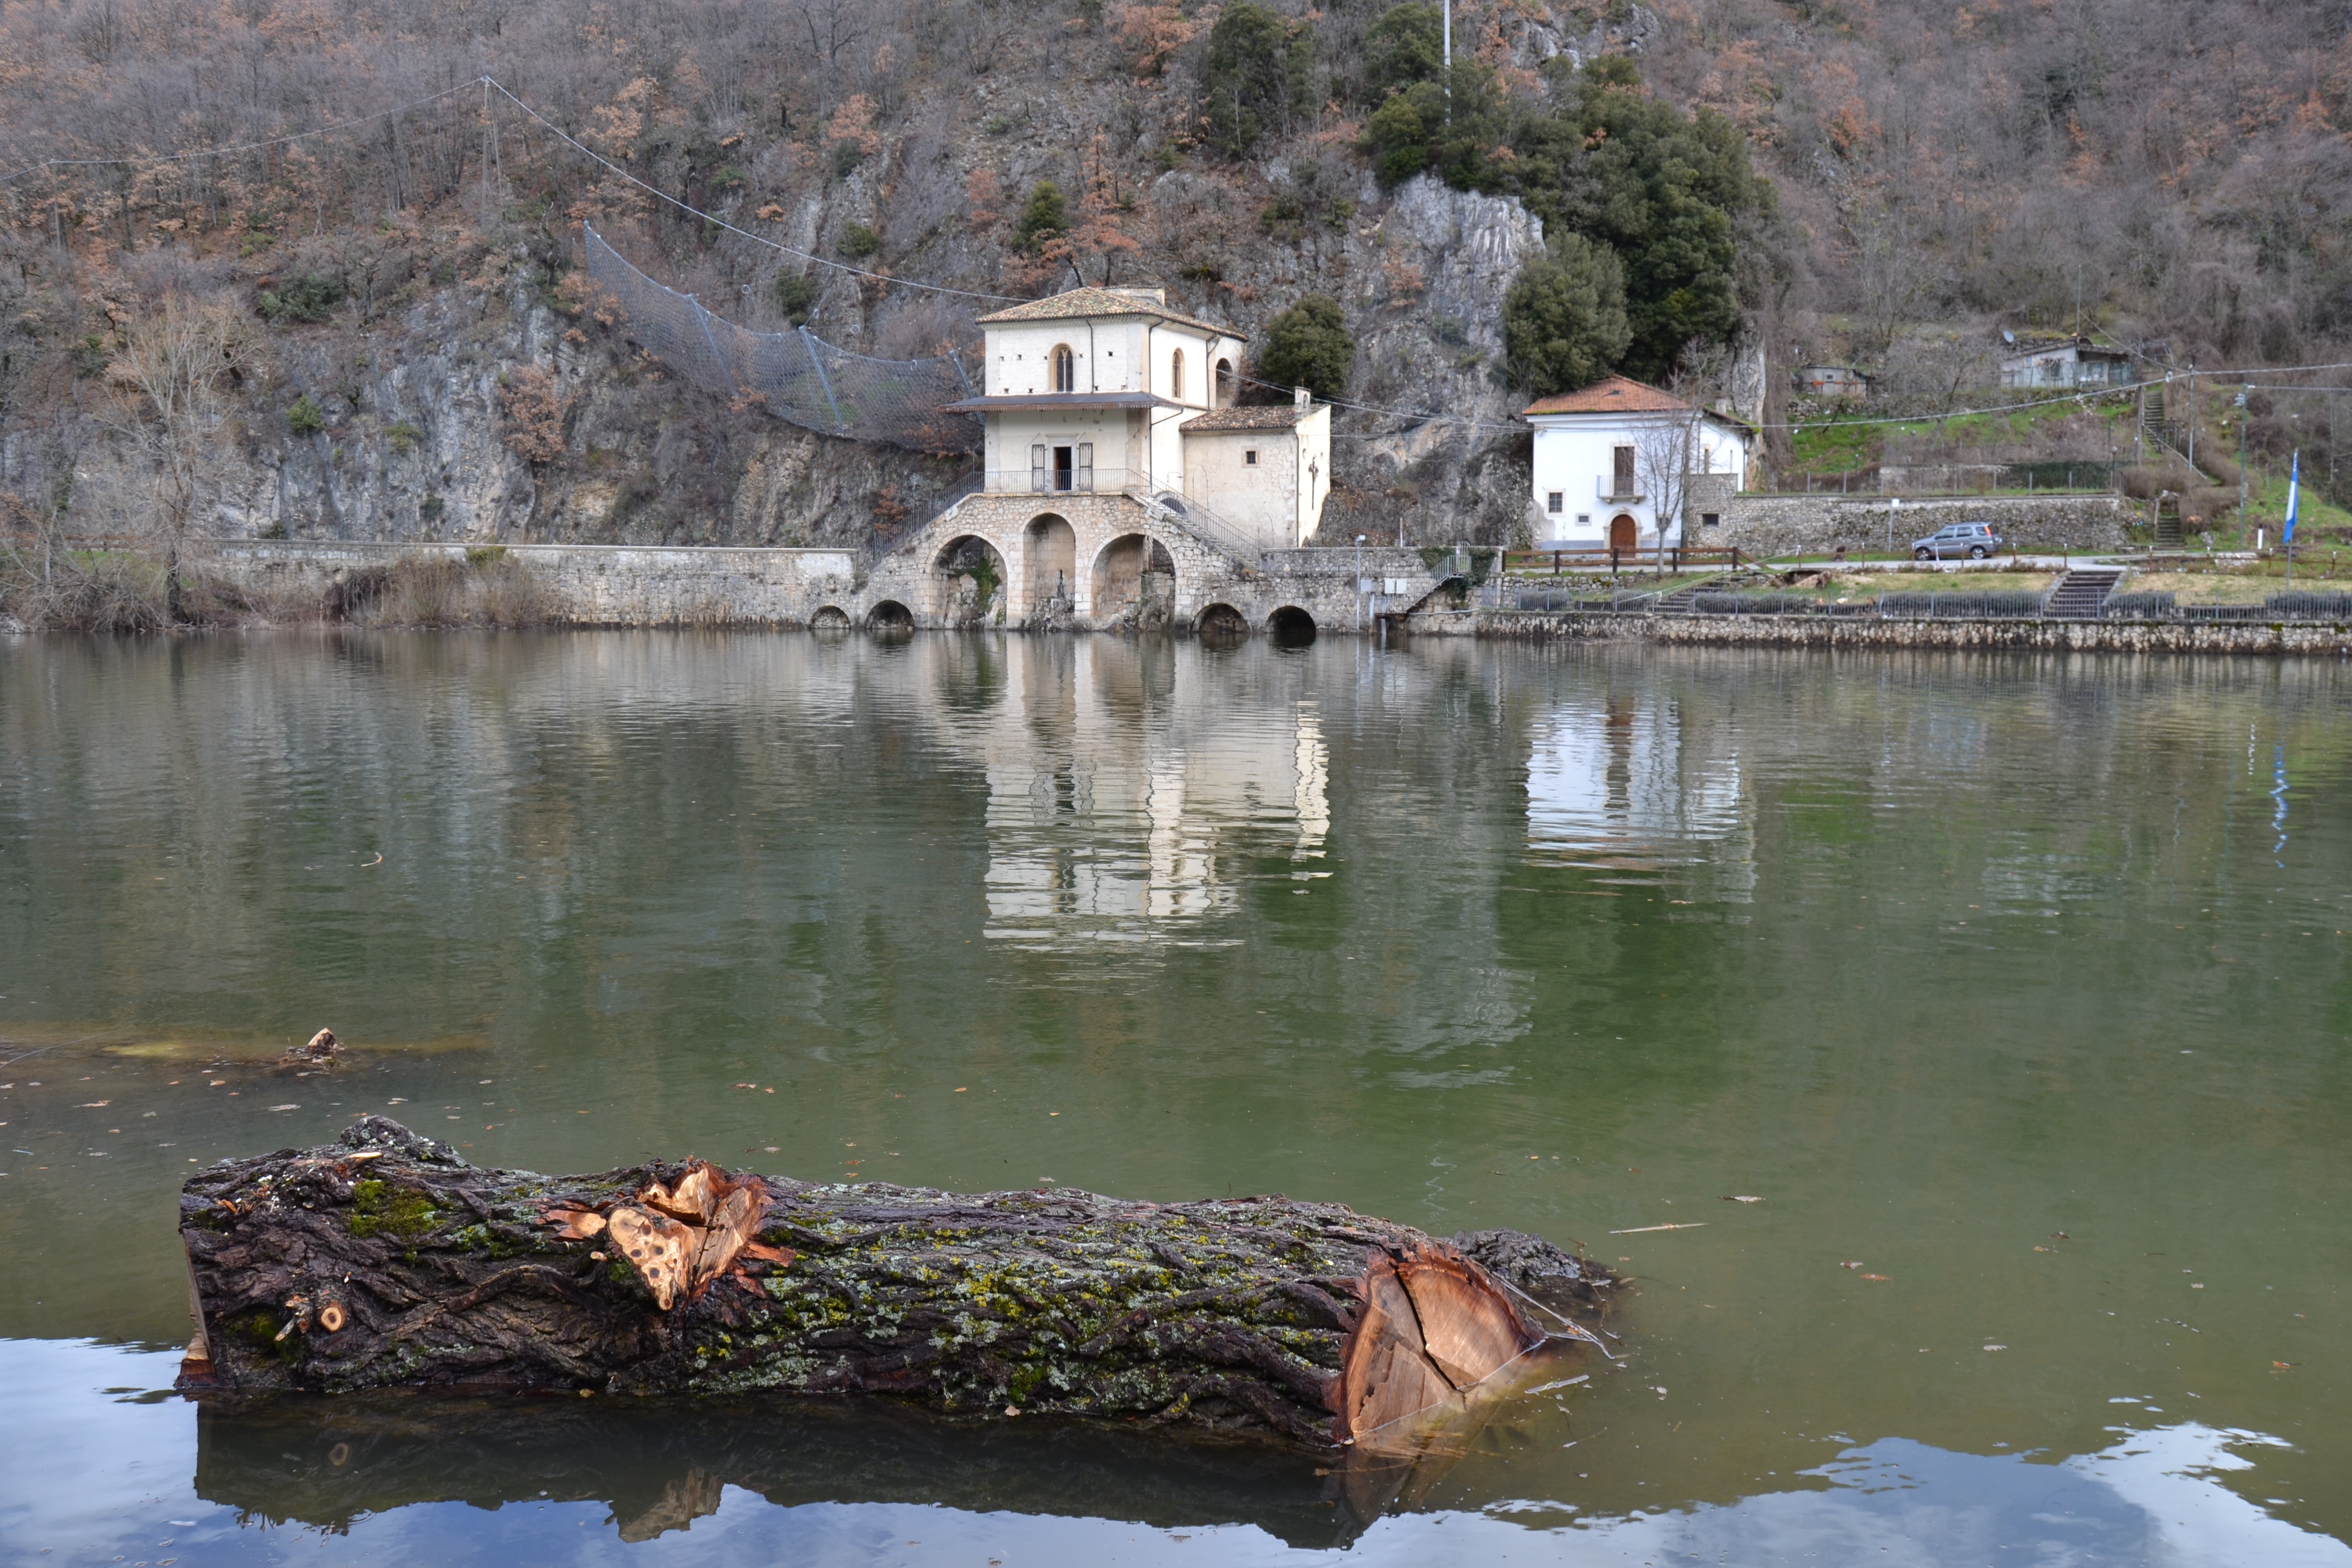
landscape, sea, water, nature, lake, river, pond, reflection, italy, vista, abruzzo, lake barrea, barrea lake